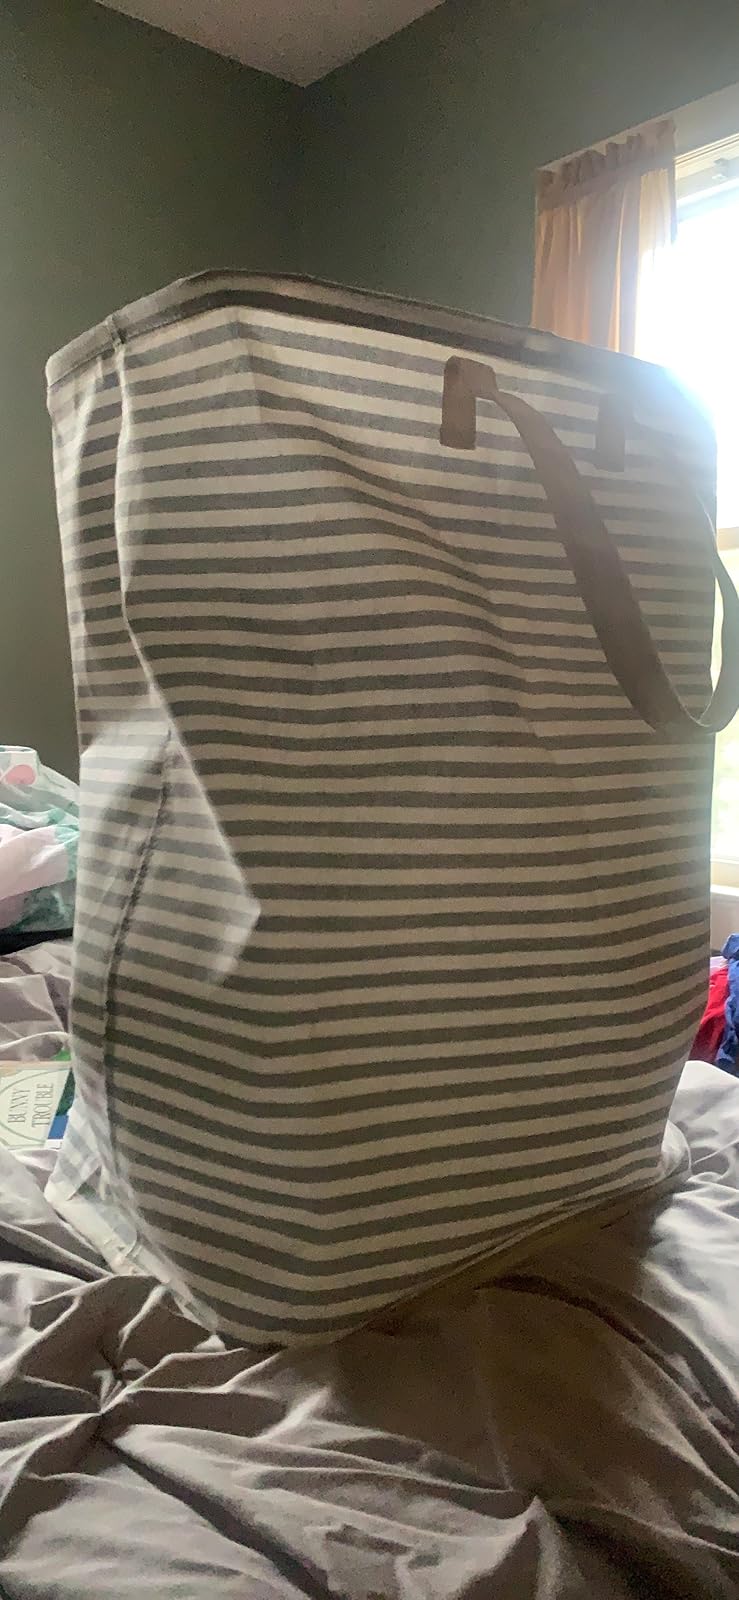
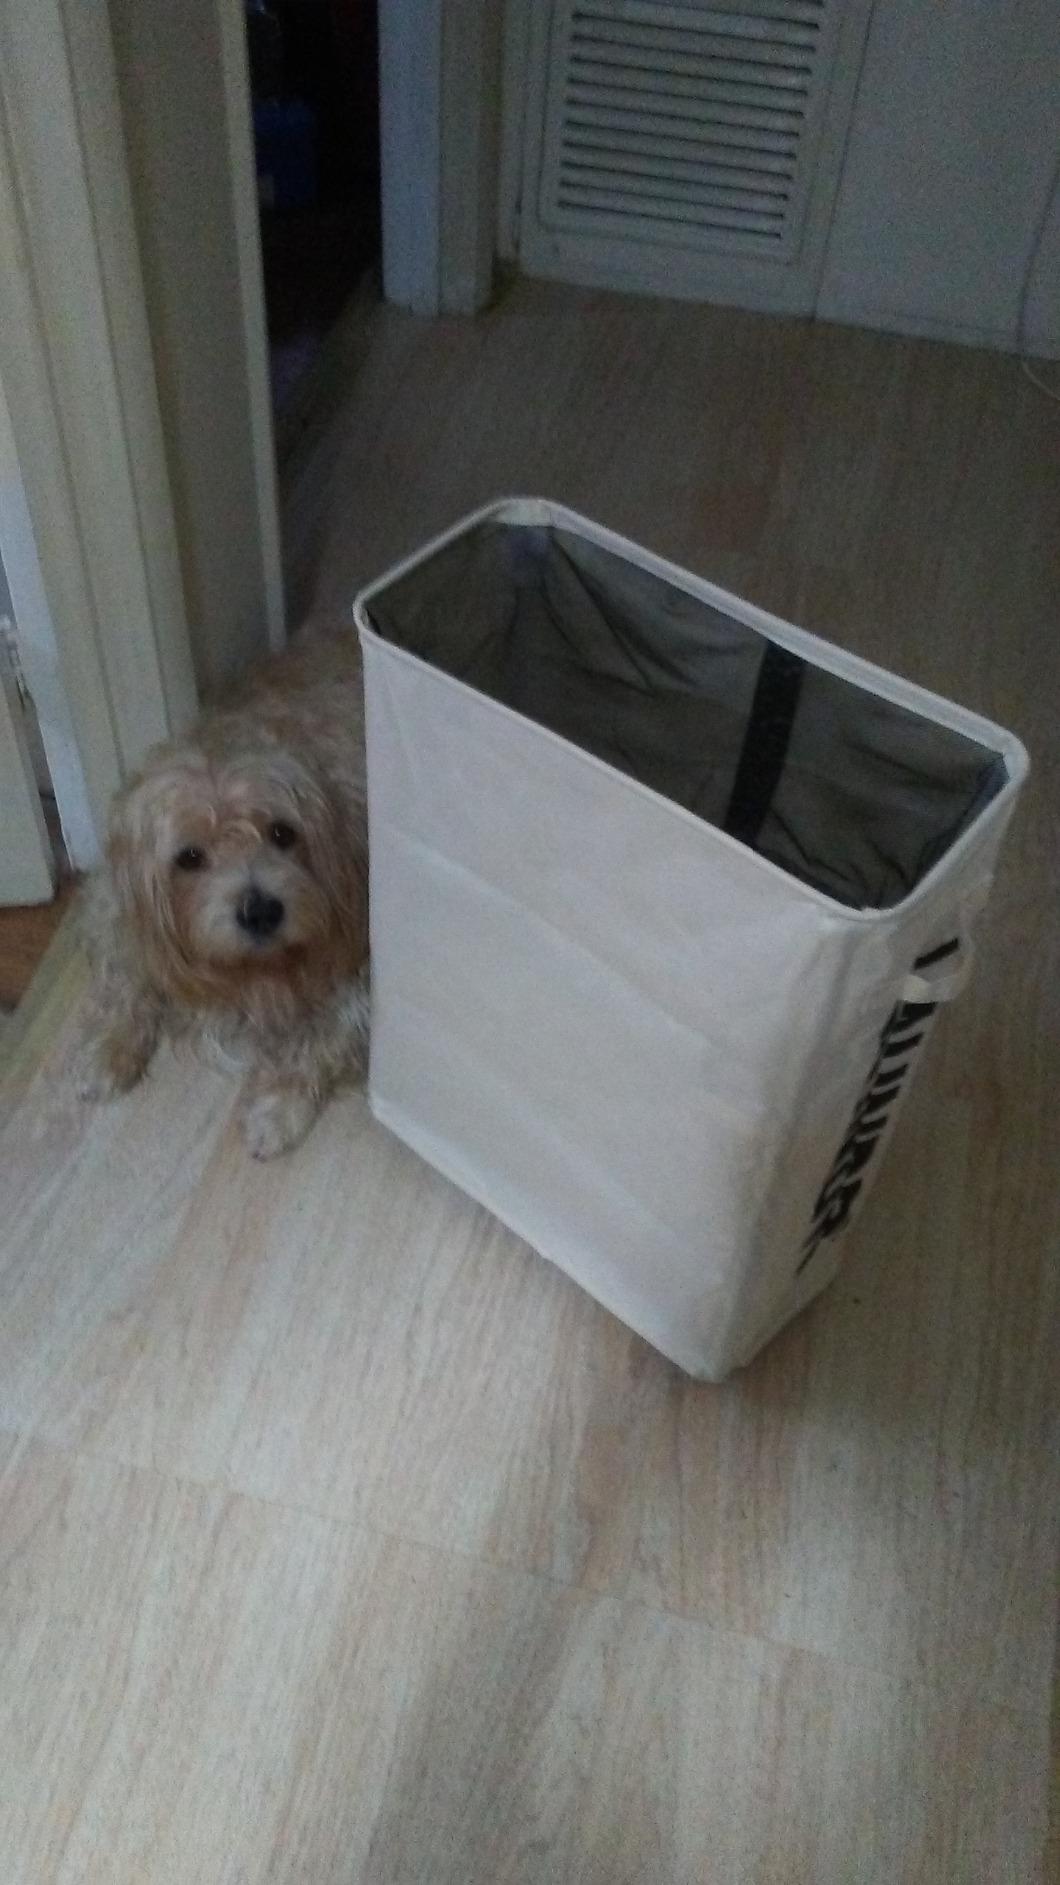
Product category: items_hamper
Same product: no